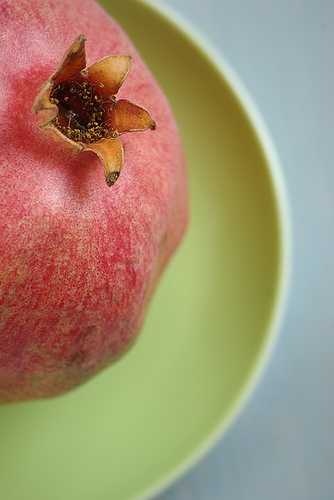
Label: Pomegranate